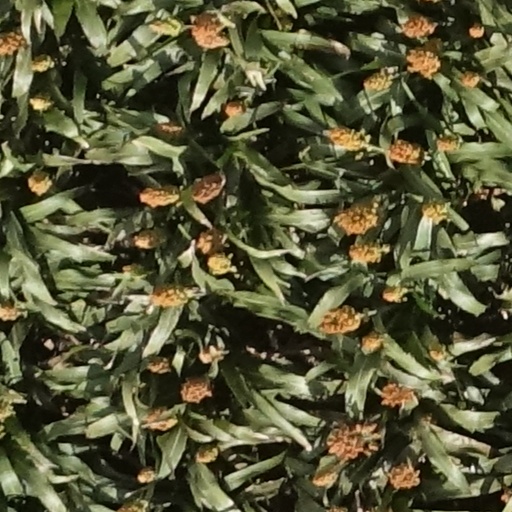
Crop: sorghum